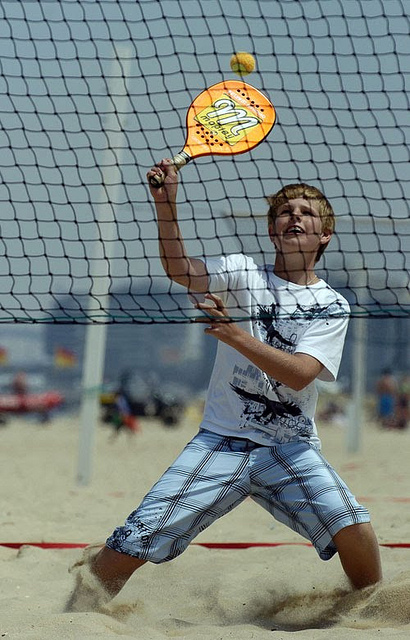
một người đàn ông đang đưa vợt lên để đánh bóng ở sau cái lưới